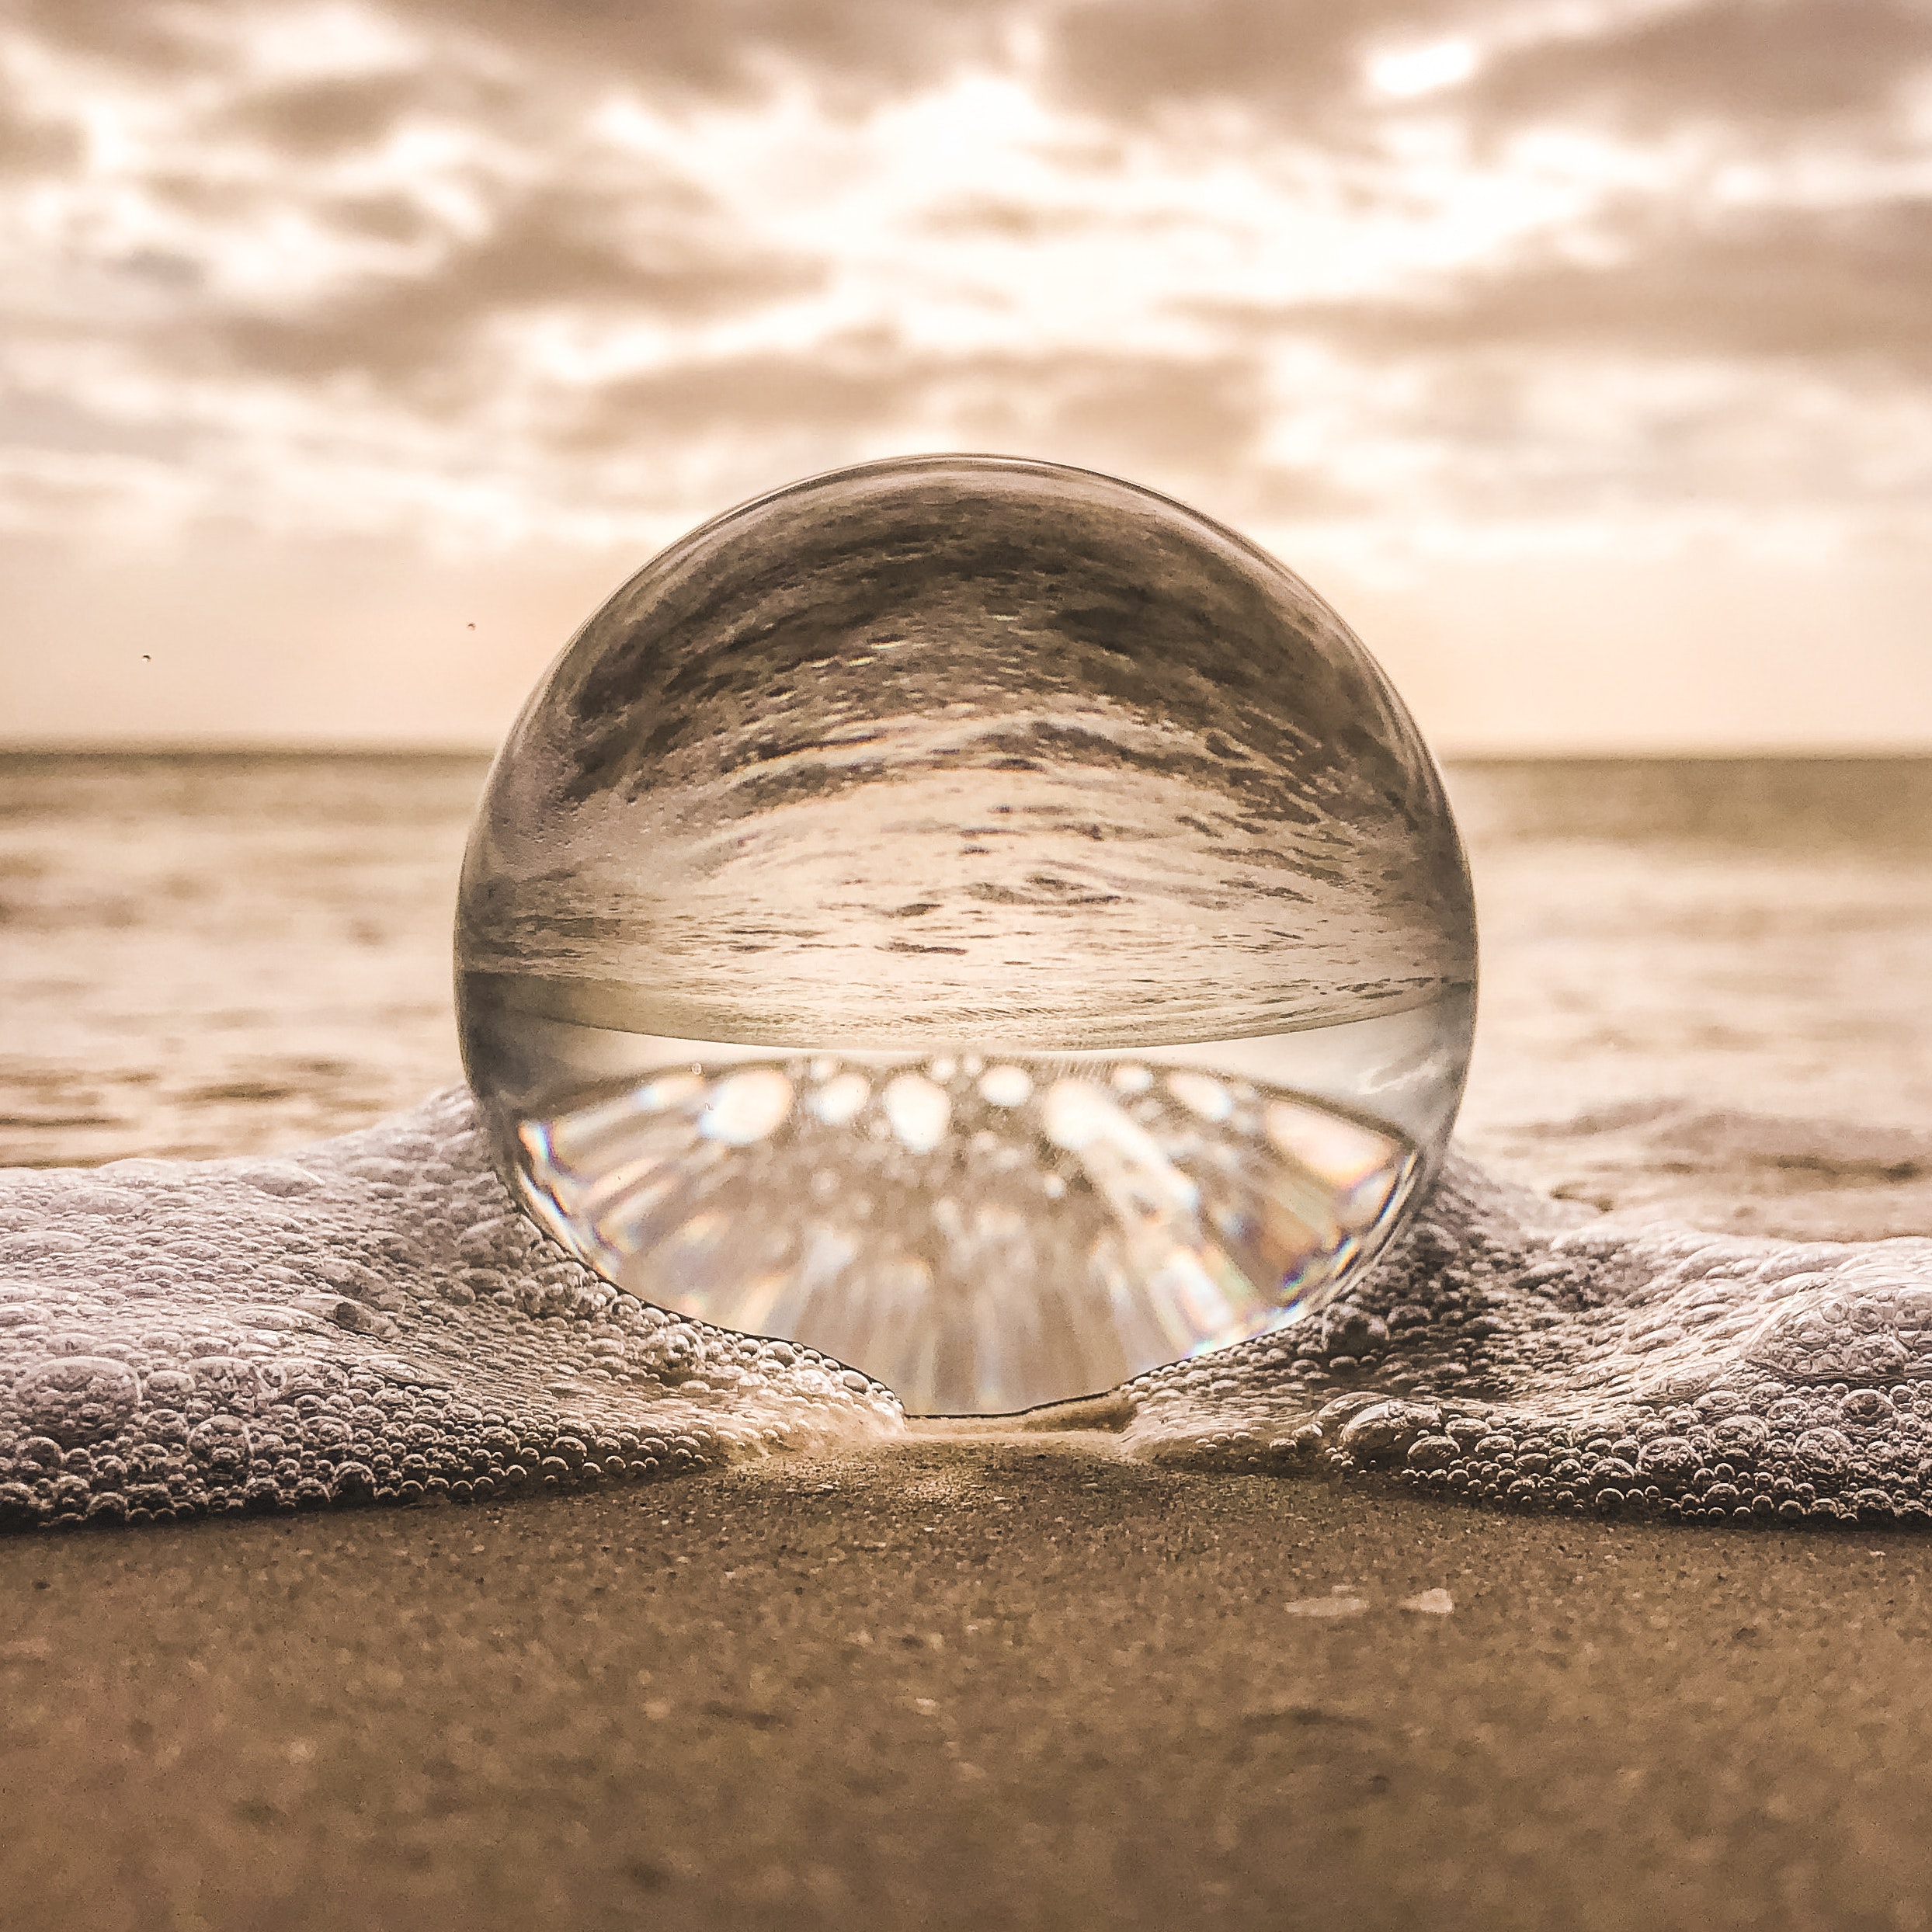
beach, water, wave, sea, sand, ocean, sky, shore, sphere, sunlight, shell, close up, Transparent material, horizon, coast, summer, photography, reflection, stock photography, calm, cloud, vacation, glass, wind wave, landscape, ball